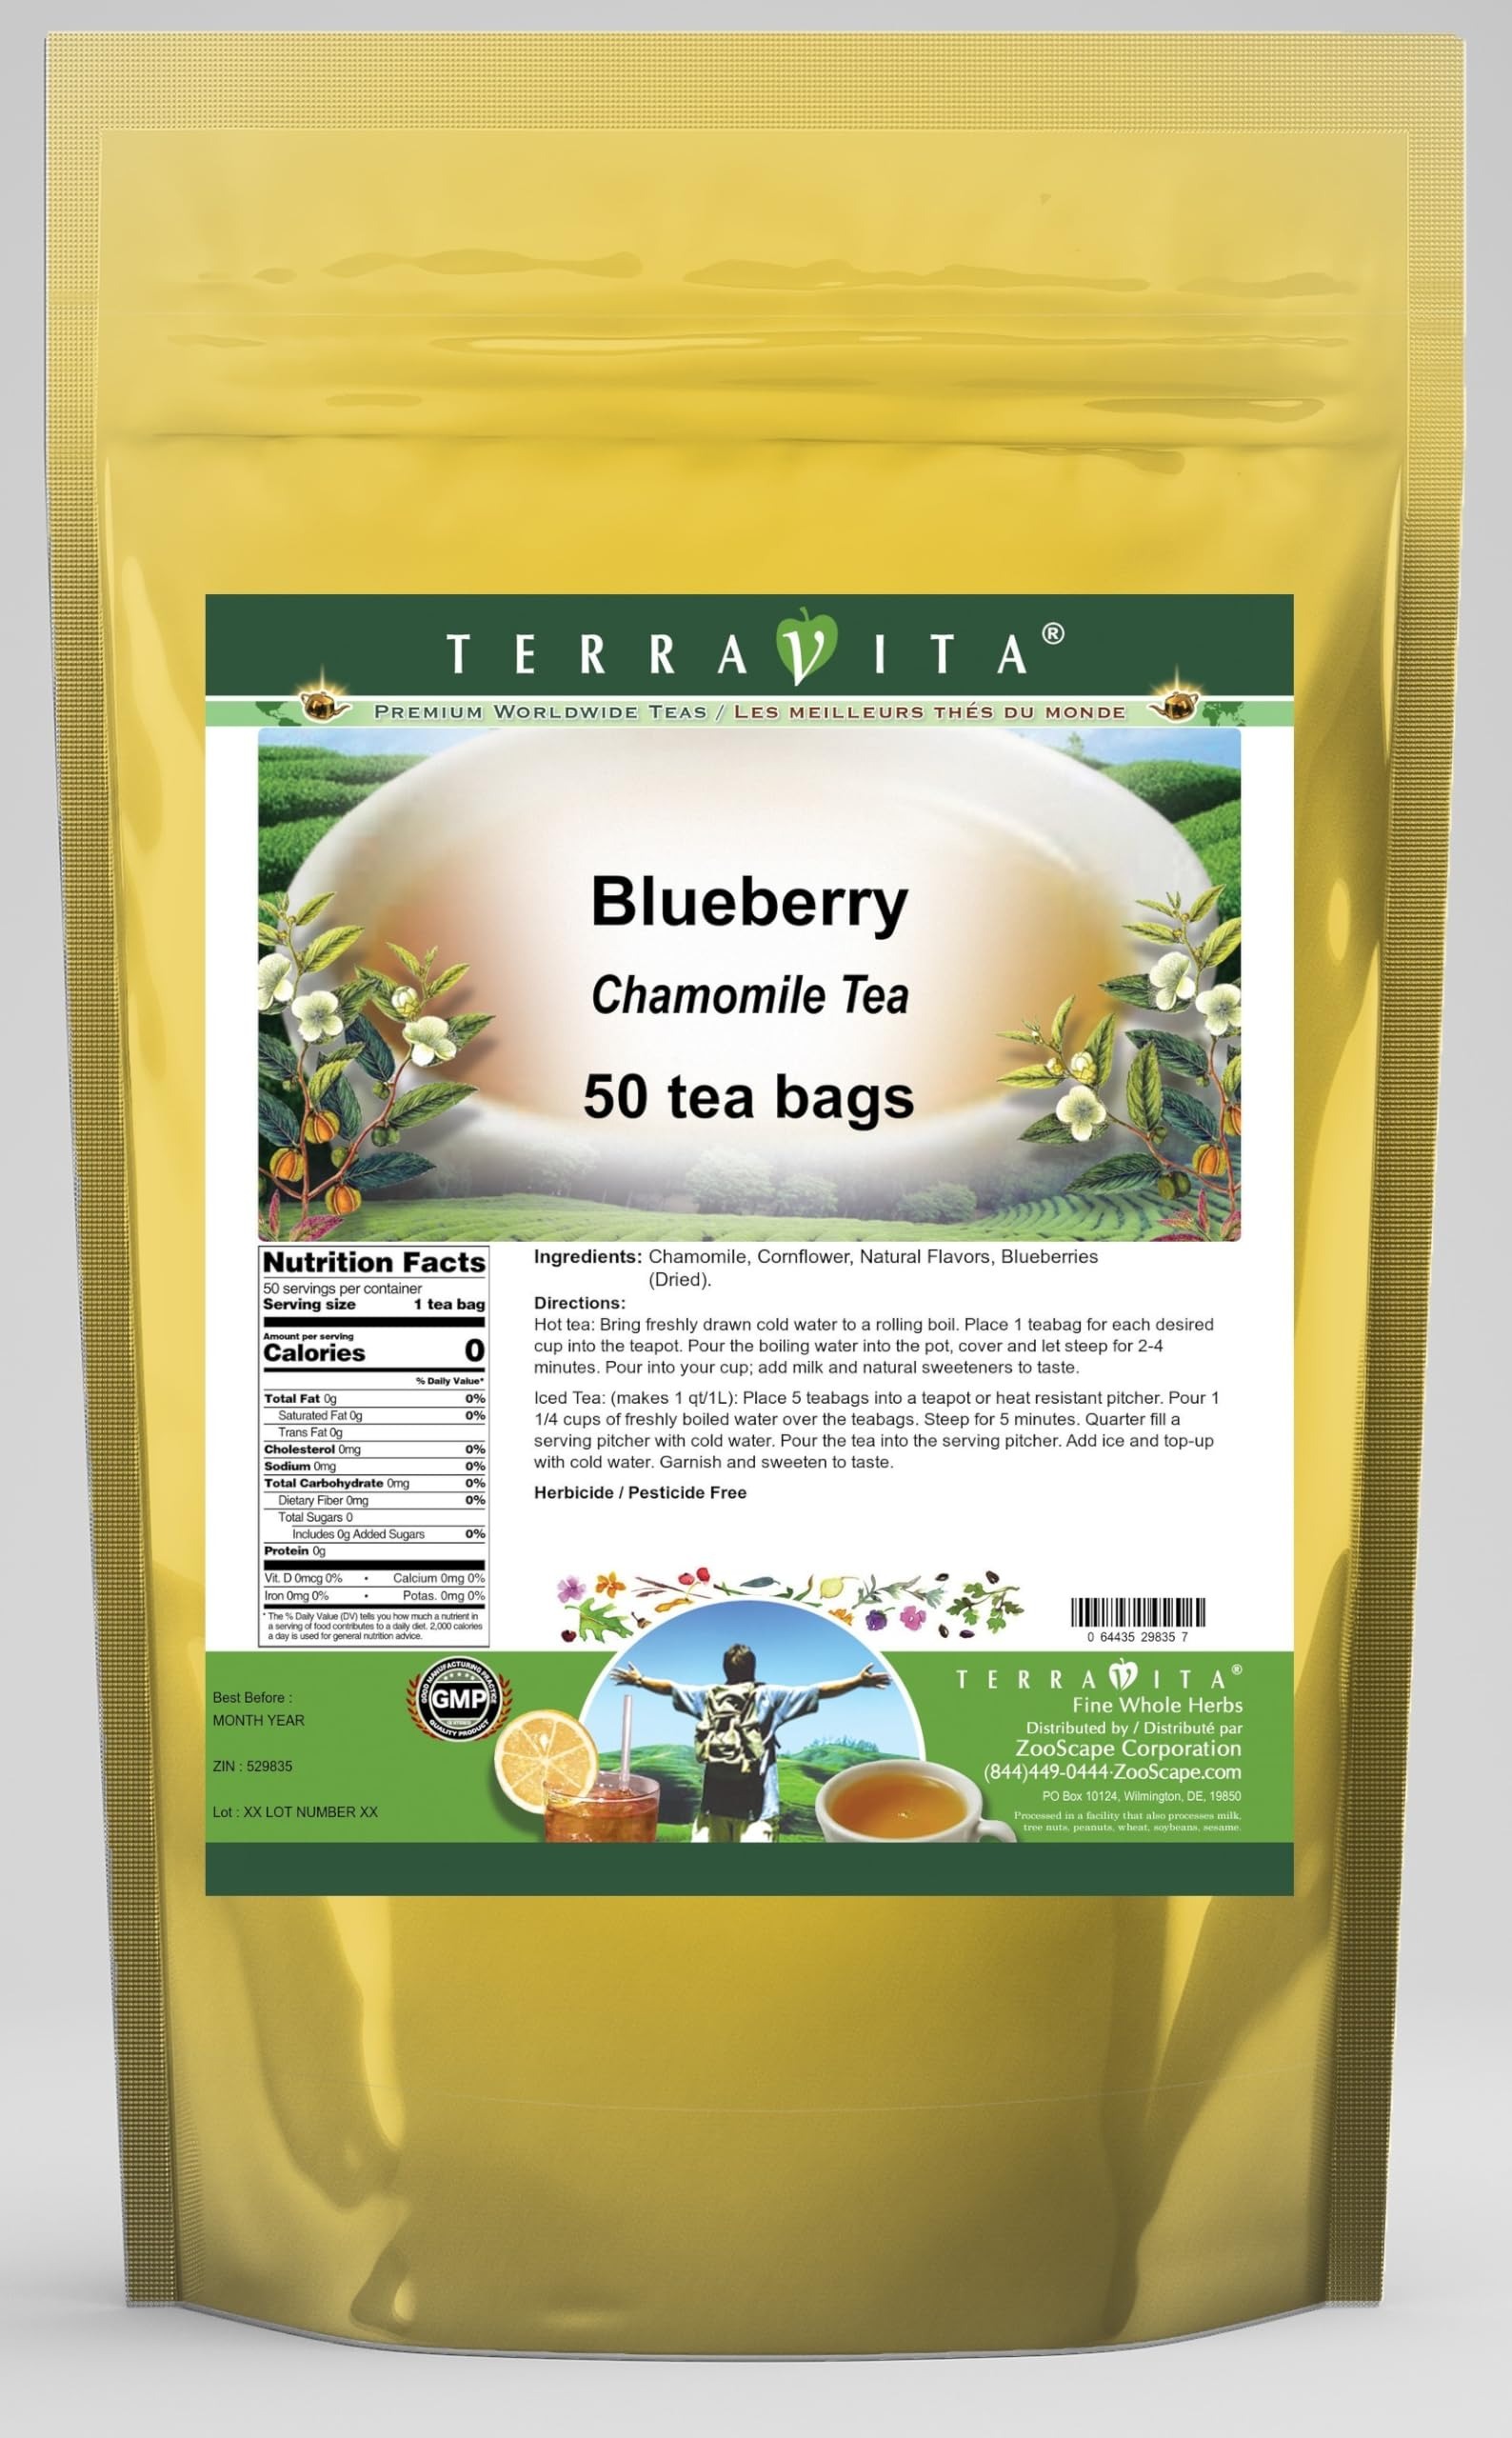
Item Name: Blueberry Chamomile Tea (50 tea bags, ZIN: 529835) - 2 Pack
Bullet Point 1: Our Blueberry Chamomile Tea is a delicious flavored Chamomile tea you will enjoy anytime! - Ingredients: Chamomile tea, Dried Blueberries, Cornflower and natural blueberry flavor.
Bullet Point 2: No fillers.
Bullet Point 3: Manufacturer: TerraVita
Bullet Point 4: Size: 50 tea bags
Bullet Point 5: Chamomile Tea Bags - Packed in a convenient upright pouch!
Product Description: Our Blueberry Chamomile Tea is a delicious flavored Chamomile tea you will enjoy anytime! - Ingredients: Chamomile tea, Dried Blueberries, Cornflower and natural blueberry flavor. - Hot tea brewing method: Bring freshly drawn cold water to a rolling boil. Place 1 teabag for each desired cup into the teapot. Pour the boiling water into the pot, cover and let steep for 2-4 minutes. Pour into your cup; add milk and natural sweeteners to taste. - Iced tea brewing method: (to make 1 liter/quart): Place 5 teabags into a teapot or heat resistant pitcher. Pour 1 1/4 cups of freshly boiled water over the teabags. Steep for 5 minutes. Quarter fill a serving pitcher with cold water. Pour the tea into the serving pitcher. Add ice and top-up with cold water. Garnish and sweeten to taste. - TerraVita is an exclusive line of premium-quality, natural source products that use only the finest, purest and most potent ingredients found around the world. TerraVita is hallmarked by the highest possible standards of purity, potency, stability and freshness. All of our products are prepared with the highest elements of quality control, from raw materials through the entire manufacturing process, up to and including the moment that the bottles or bags are sealed for freshness and shipped out to you. Our highest possible standards are certified by independent laboratories and backed by our personal guarantee. - TerraVita exists to meet and ensure your family's health and wellness without the harmful effects of chemicals and health products. We strive to make all of our products affordable and reliable and are constantly searching the market to maintain our affordability and to look for new ways to serve you and the ones you love. TerraVita has become a trusted household name for many families an
Value: 100.0
Unit: Count

Price: 30.98